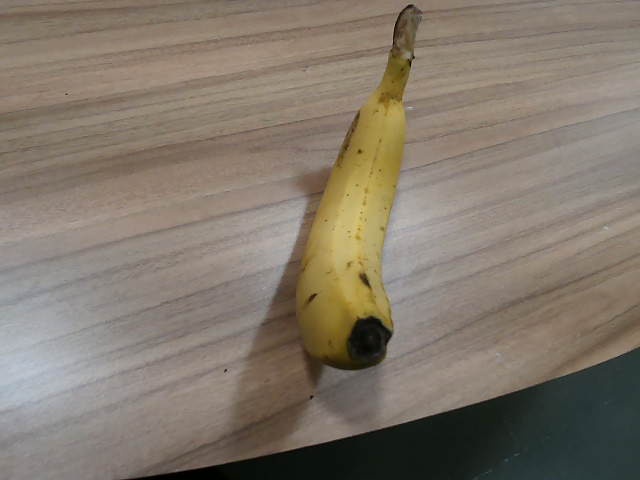
Label: Ripe_Banana